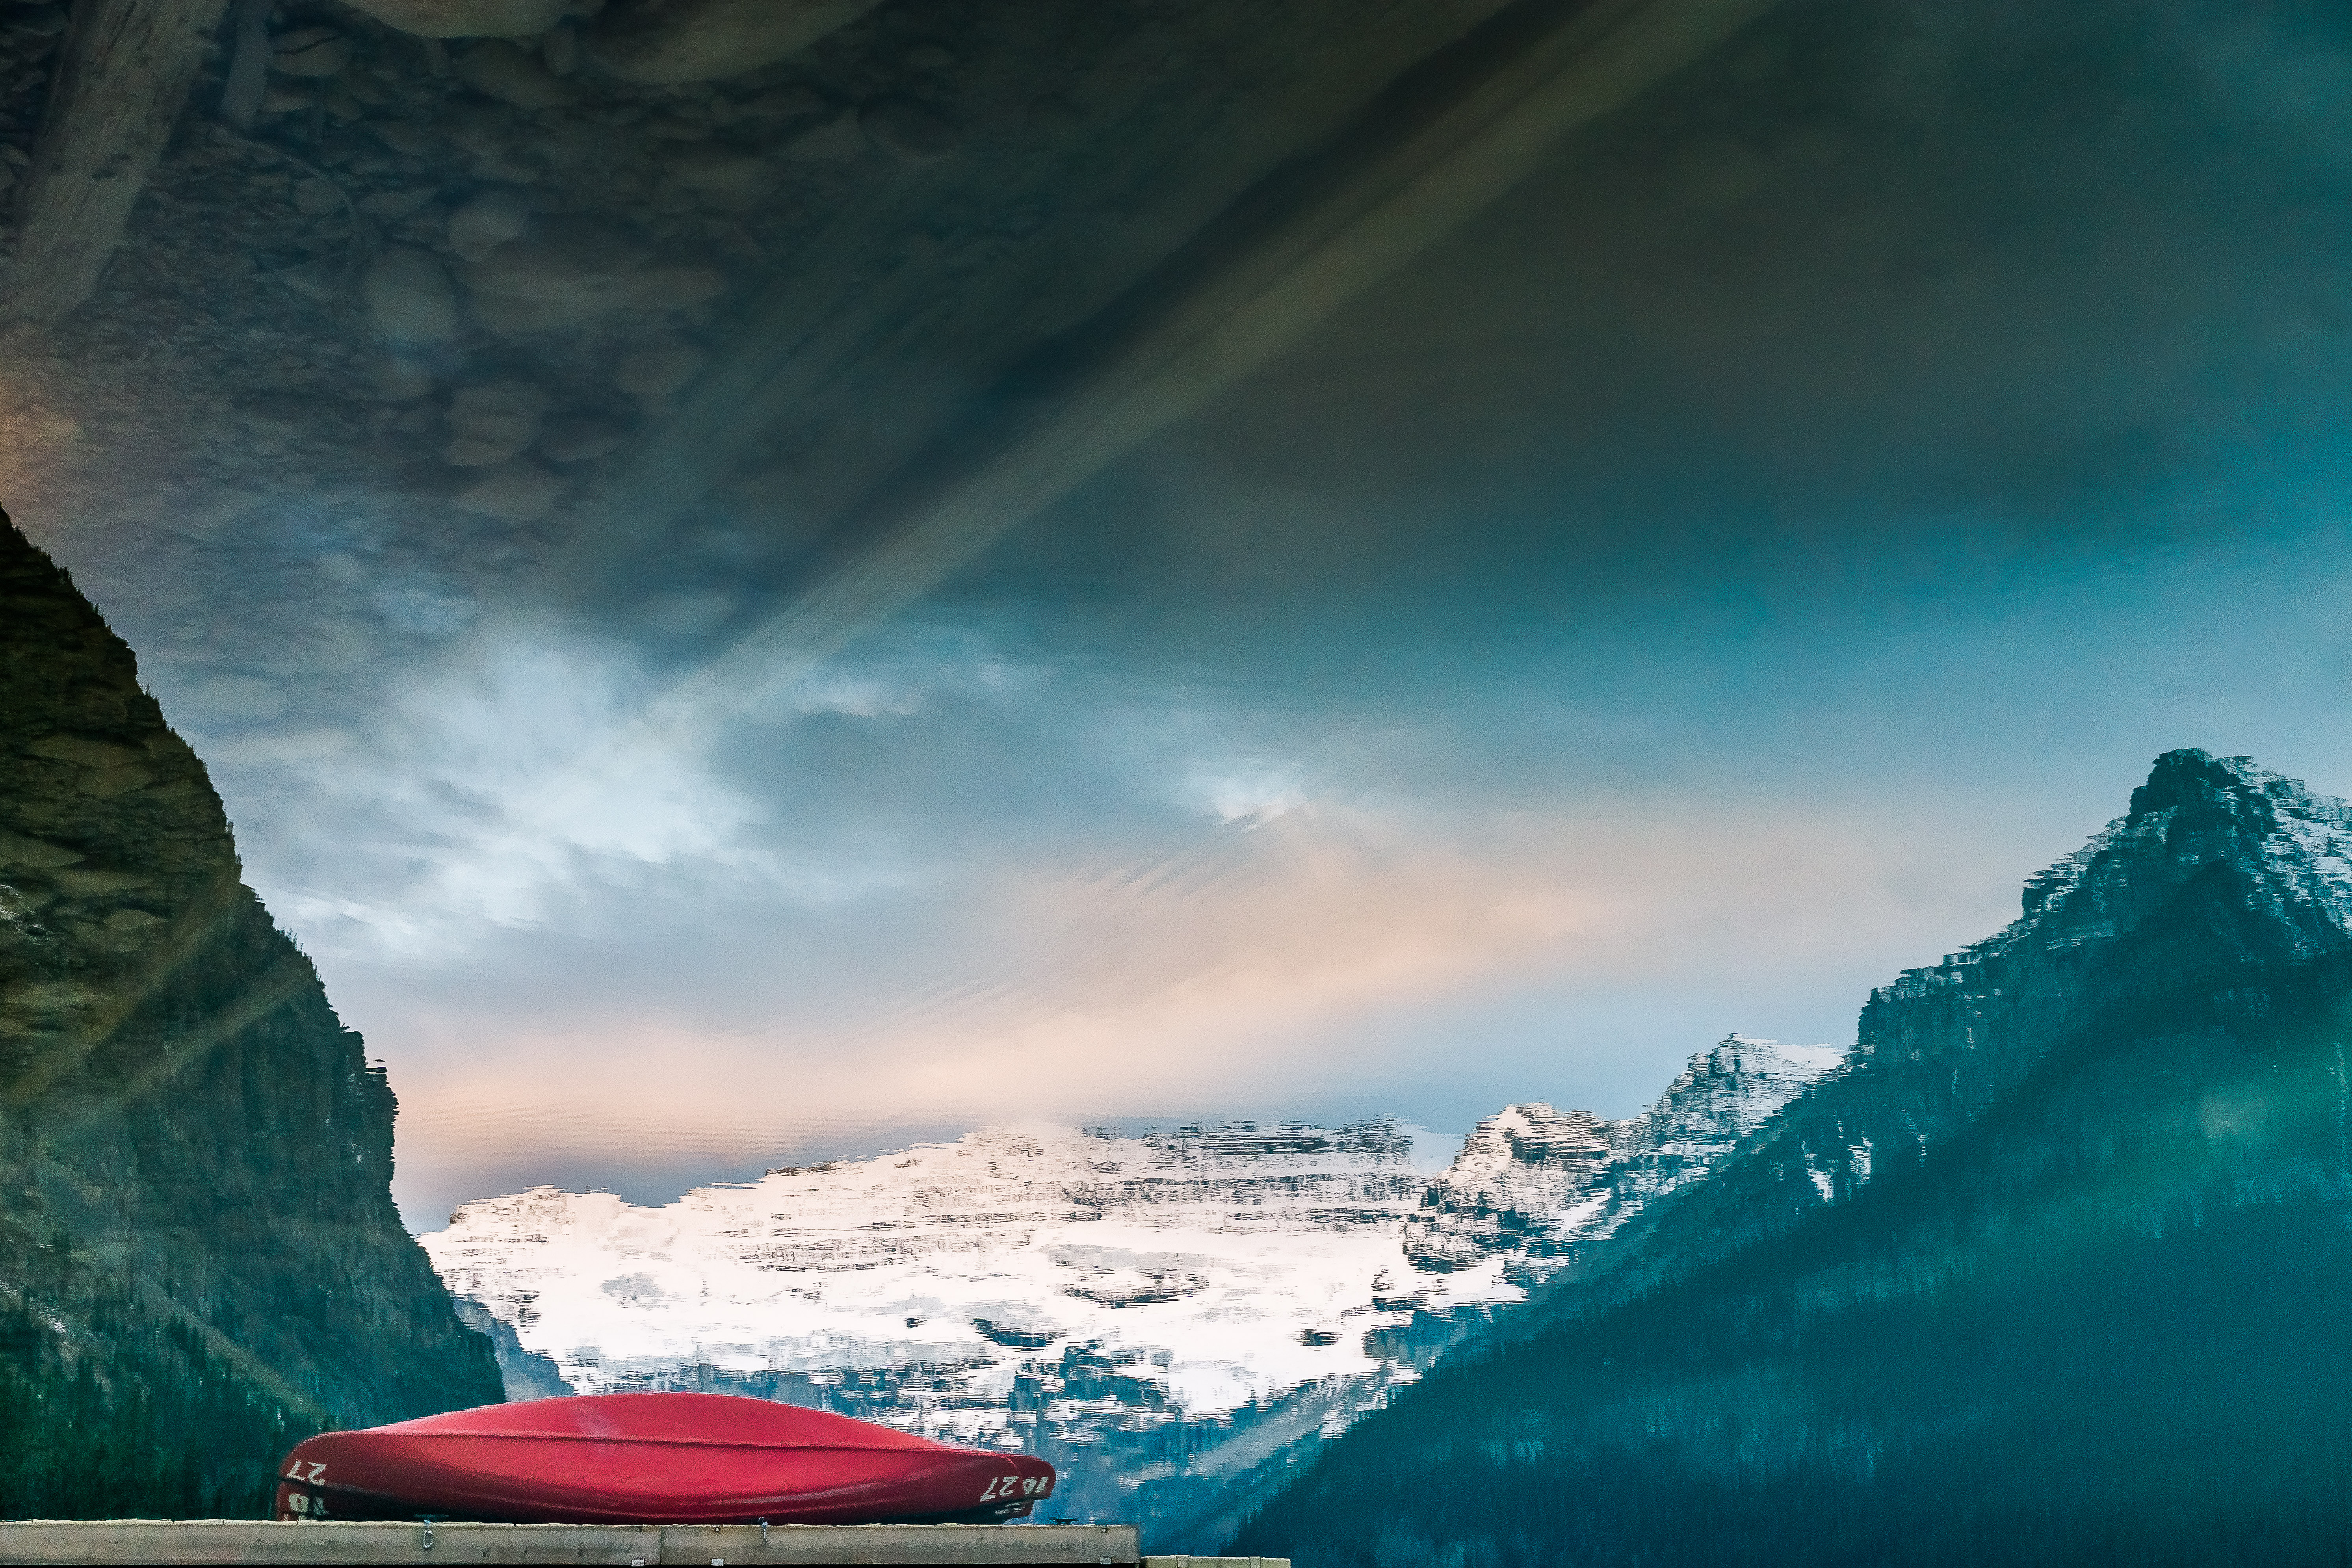
landscape, sea, nature, ocean, creative, mountain, cloud, sky, sunlight, wave, lake, atmosphere, mountain range, photo, canoe, ice, reflection, red, park, blue, rocky, fjord, arctic, terrain, iceberg, national, mountains, canada, photograph, commons, louise, alberta, banff, brooke, hoyer, landform, mountainous landforms, computer wallpaper, glacial landform